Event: Nepal Earthquake
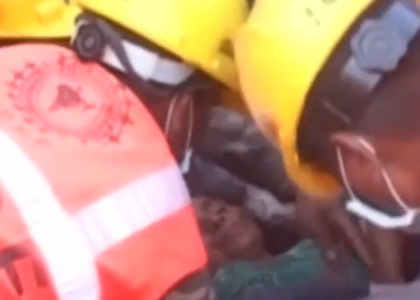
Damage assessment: no_damage